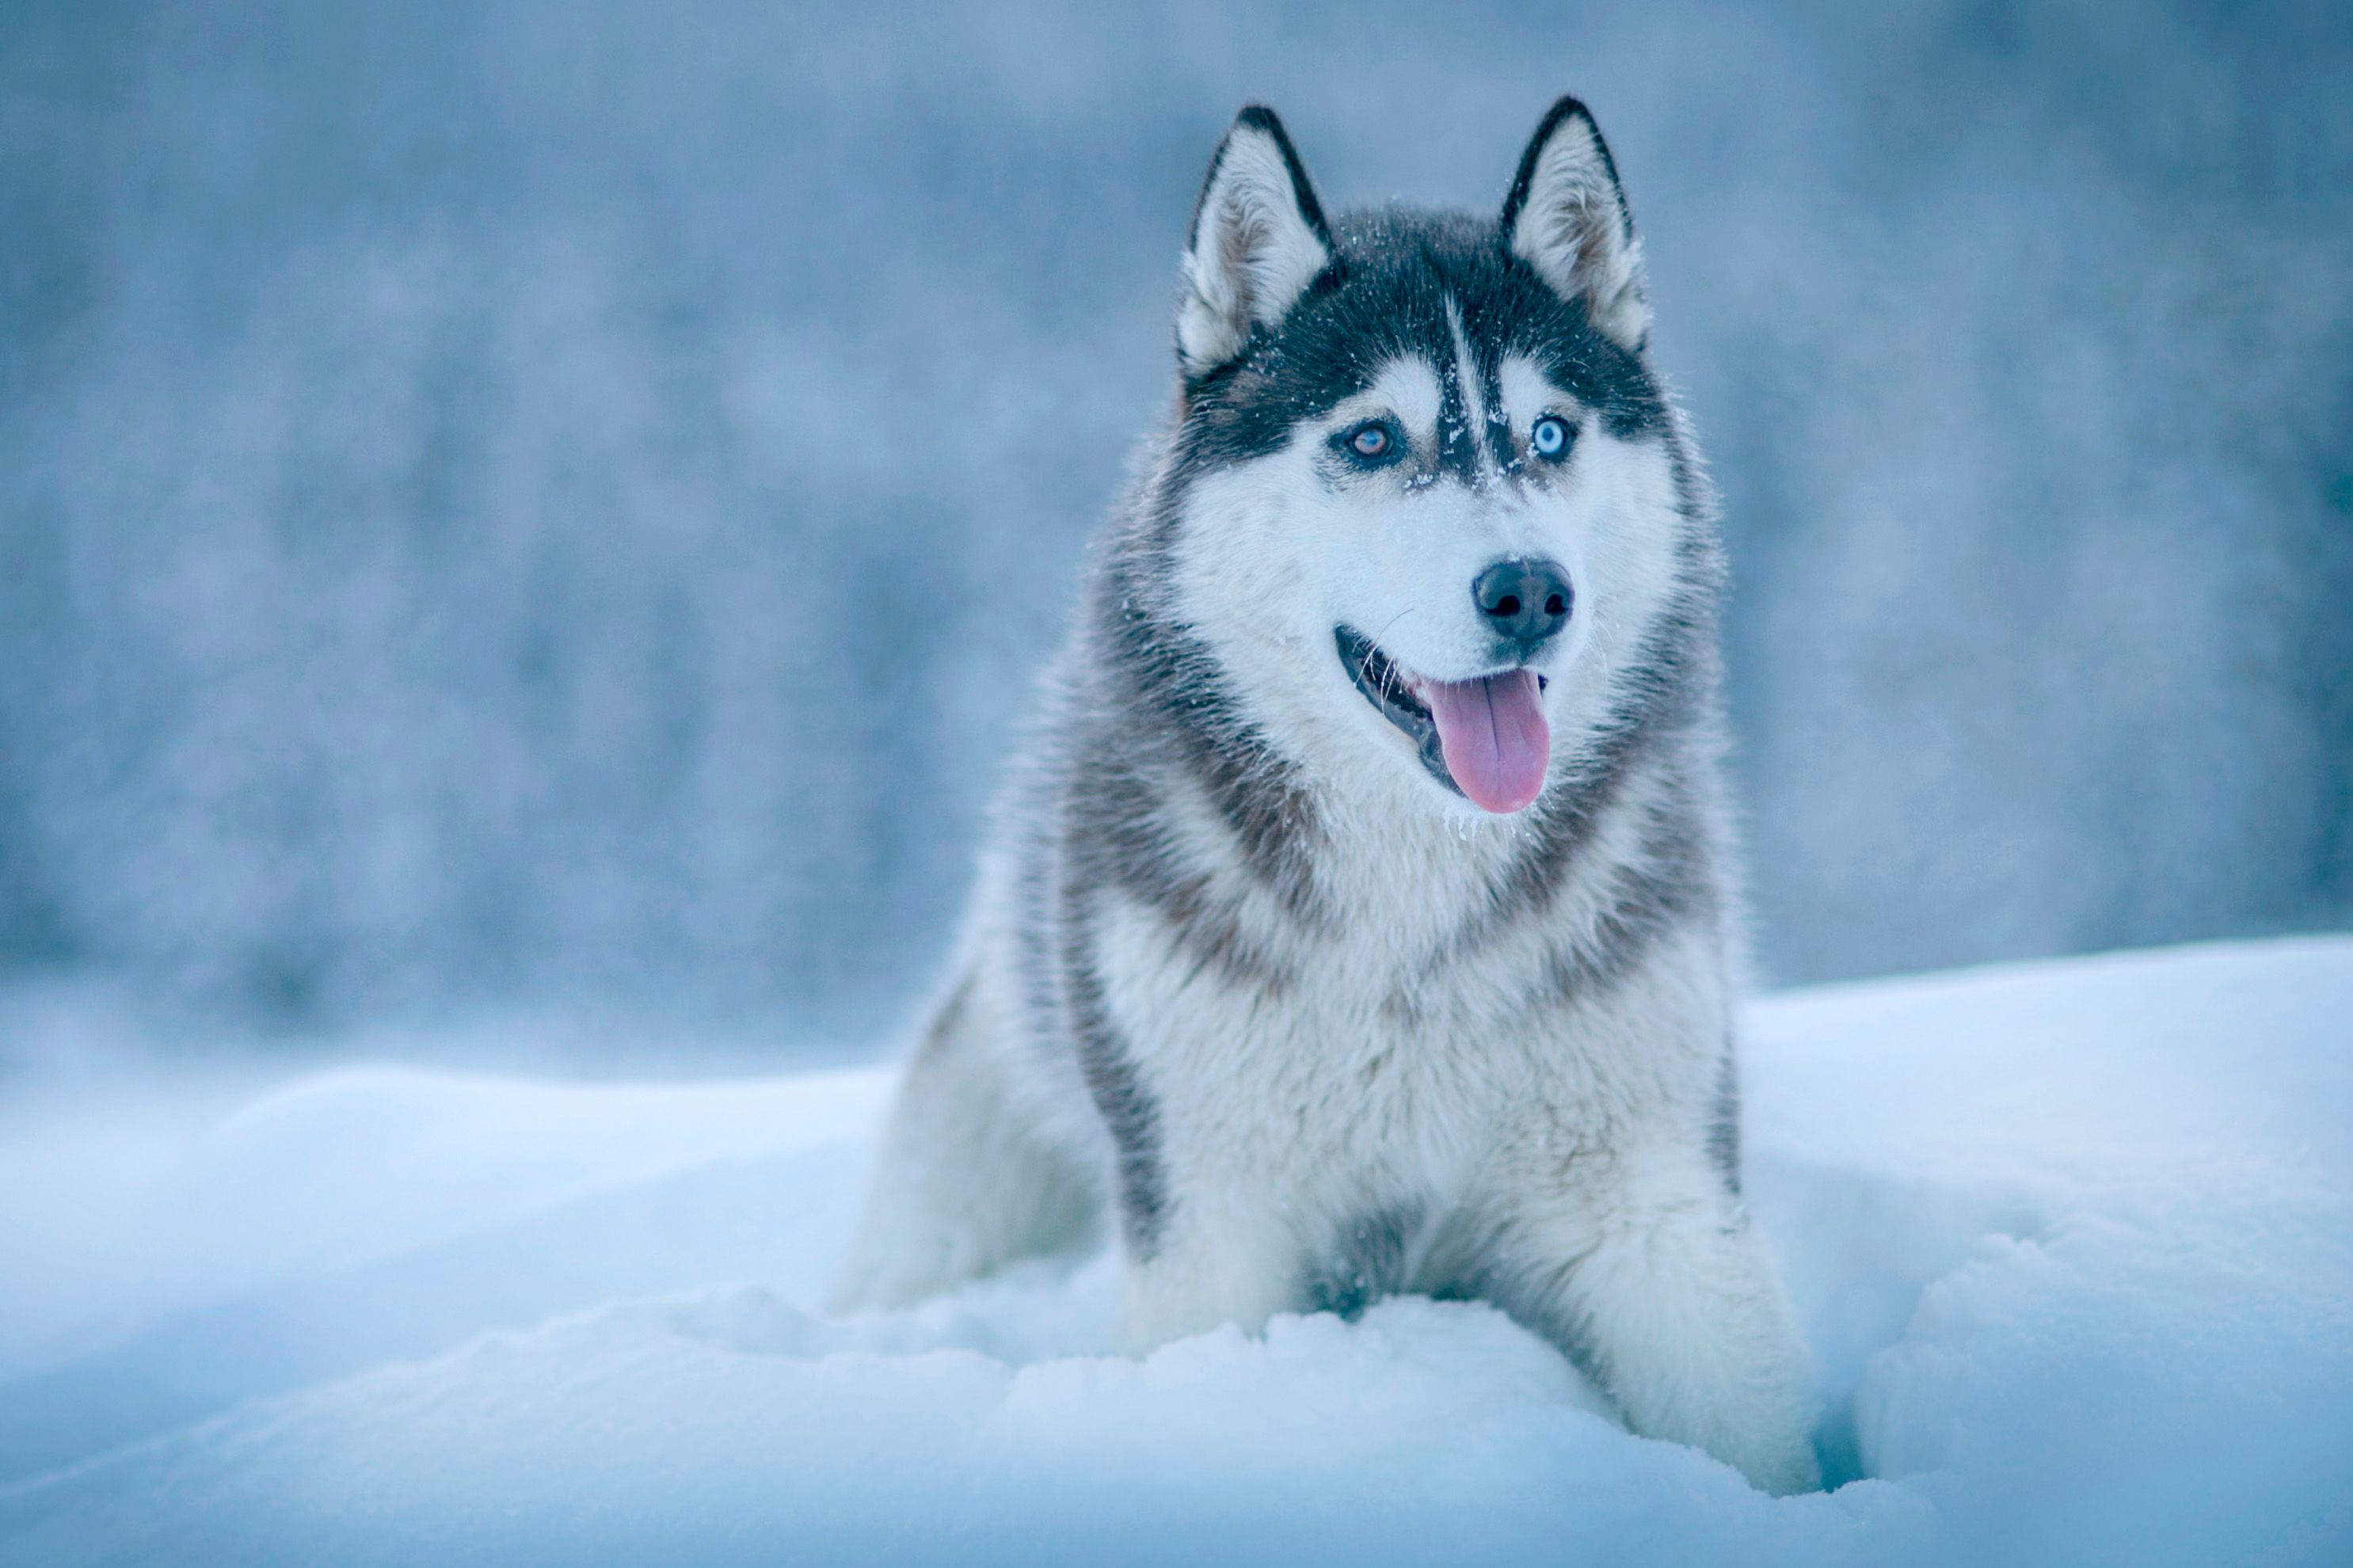
snow, winter, dog, mammal, wolf, vertebrate, sled dog, siberian husky, alaskan malamute, dog like mammal, saarloos wolfdog, dog breed group, greenland dog, east siberian laika, northern inuit dog